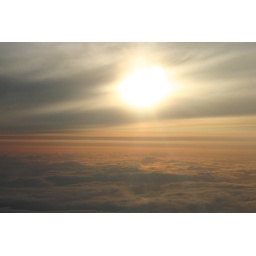
The sun lights up the clouds below as we head home from Vancouver to Portland.